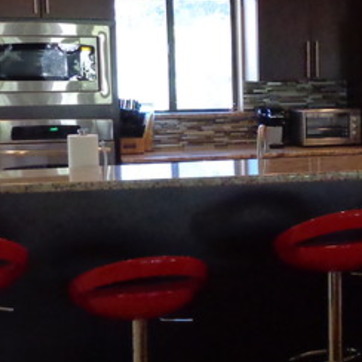
Material: polishedstone